Horst Schimanski

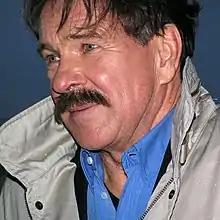
Götz George as Horst Schimanski, 2007

Horst Schimanski is a fictional homicide detective with a leading role in the German crime television series "Tatort", as well as the spin-off "Schimanski". Portrayed by Götz George, the character made his debut in the 1981 episode and appeared in 29 episodes until 1991. Two episodes, ' (1985) and ' (1987), were released in cinemas before they were aired on television. Also notable is the episode from 1990, which was produced as a crossover with the East German "Polizeiruf 110" crime series, in which Schimanski collaborated with two colleagues from the East German Volkspolizei. In 1997, the character got his own show, the loose spin-off "Schimanski". In this series, Schimanski is a retired police officer living in Belgium with his longtime girlfriend Marie Claire.